Thubten Choekyi Nyima, 9th Panchen Lama

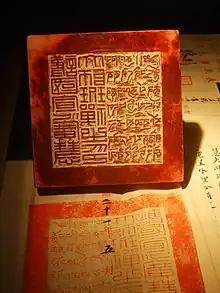
The Republic of China awarded Panchen Lama the Guarding the National Master

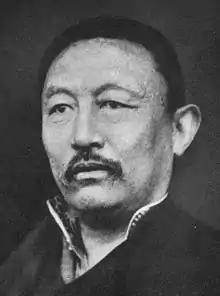
Panchen Lama during his final stay in China 1934

Thubten Choekyi Nyima (1883–1937), often referred to as "Choekyi Nyima", was the ninth Panchen Lama of Tibet.